Yogendra

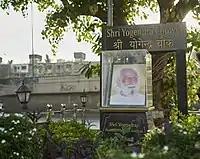
"Shri Yogendra Chowk" at Santacruz, Mumbai is named after him.

In 1921, Yogendra conducted X-Ray studies on Sutra Neti kriyas, a yogic technique to clean the nasal cavity. He conducted research on Prana with Surendranath Dasgupta, an orientalist and philosopher in 1924. In 1930, manuscript 'Yoga Personal Hygiene', authored by Yogendra, is the first book on intricate Yoga processes listing research on the yoga breathing techniques Uddiyana bandha and Pranayama.